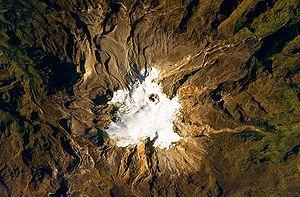
L'éruption du volcan Nevado del Ruiz en 1985, à l'origine de la catastrophe d'Armero, est la quatrième éruption volcanique la plus meurtrière depuis l'an 1500. Ce volcan de Colombie, entré en éruption du 11 septembre 1985 au 13 juillet 1991, se manifeste d'abord par l'émission d'un panache de vapeur d'eau, des explosions projettent des blocs jusqu'à une distance de deux kilomètres du cratère sommital et une pluie de cendres qui s'abat jusqu'à trente kilomètres du volcan. Ces phénomènes n'inquiètent pas outre mesure les autorités qui ne pensent pas qu'Armero soit en danger, la ville étant située à quarante kilomètres du volcan ; de leur côté les scientifiques estiment qu'une éruption majeure peut affecter la ville, et une carte des risques sera diffusée début novembre, mais à faible échelle.
Le Nevado del Ruiz est un volcan de la cordillère des Andes, un des plus élevés de Colombie. Il culmine à 5 321 mètres d'altitude. Comme son nom l'indique, il est recouvert de glaciers, lesquels entourent le cratère Arenas et sont en phase de régression rapide. Issu d'un volcanisme de subduction, le Nevado del Ruiz a connu de fréquentes éruptions pliniennes au cours de l'Holocène. Celle de 1985 a été l'une des plus meurtrières de l'histoire en rasant notamment la ville d'Armero. En effet, le mélange de cendres et d'eau de fonte provoque régulièrement des lahars dévastateurs. Le volcan est désormais en constante observation afin de protéger au mieux les centaines de milliers de personnes vivant dans les vallées à ses pieds.